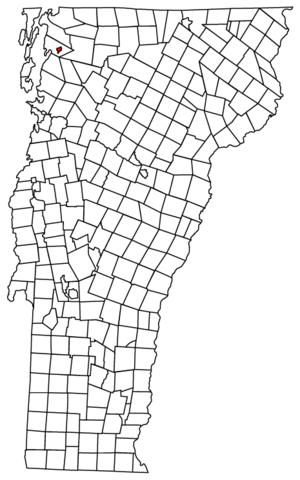
Saint Albans est une ville dans le nord-ouest de l'État du Vermont aux États-Unis. Sa population est de 7 650 lors du recensement en 2000. La ville est le siège de l'administration du comté de Franklin. De plus la ville fait partie prenante de la municipalité rurale de Saint Albans.